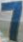
Number: 7